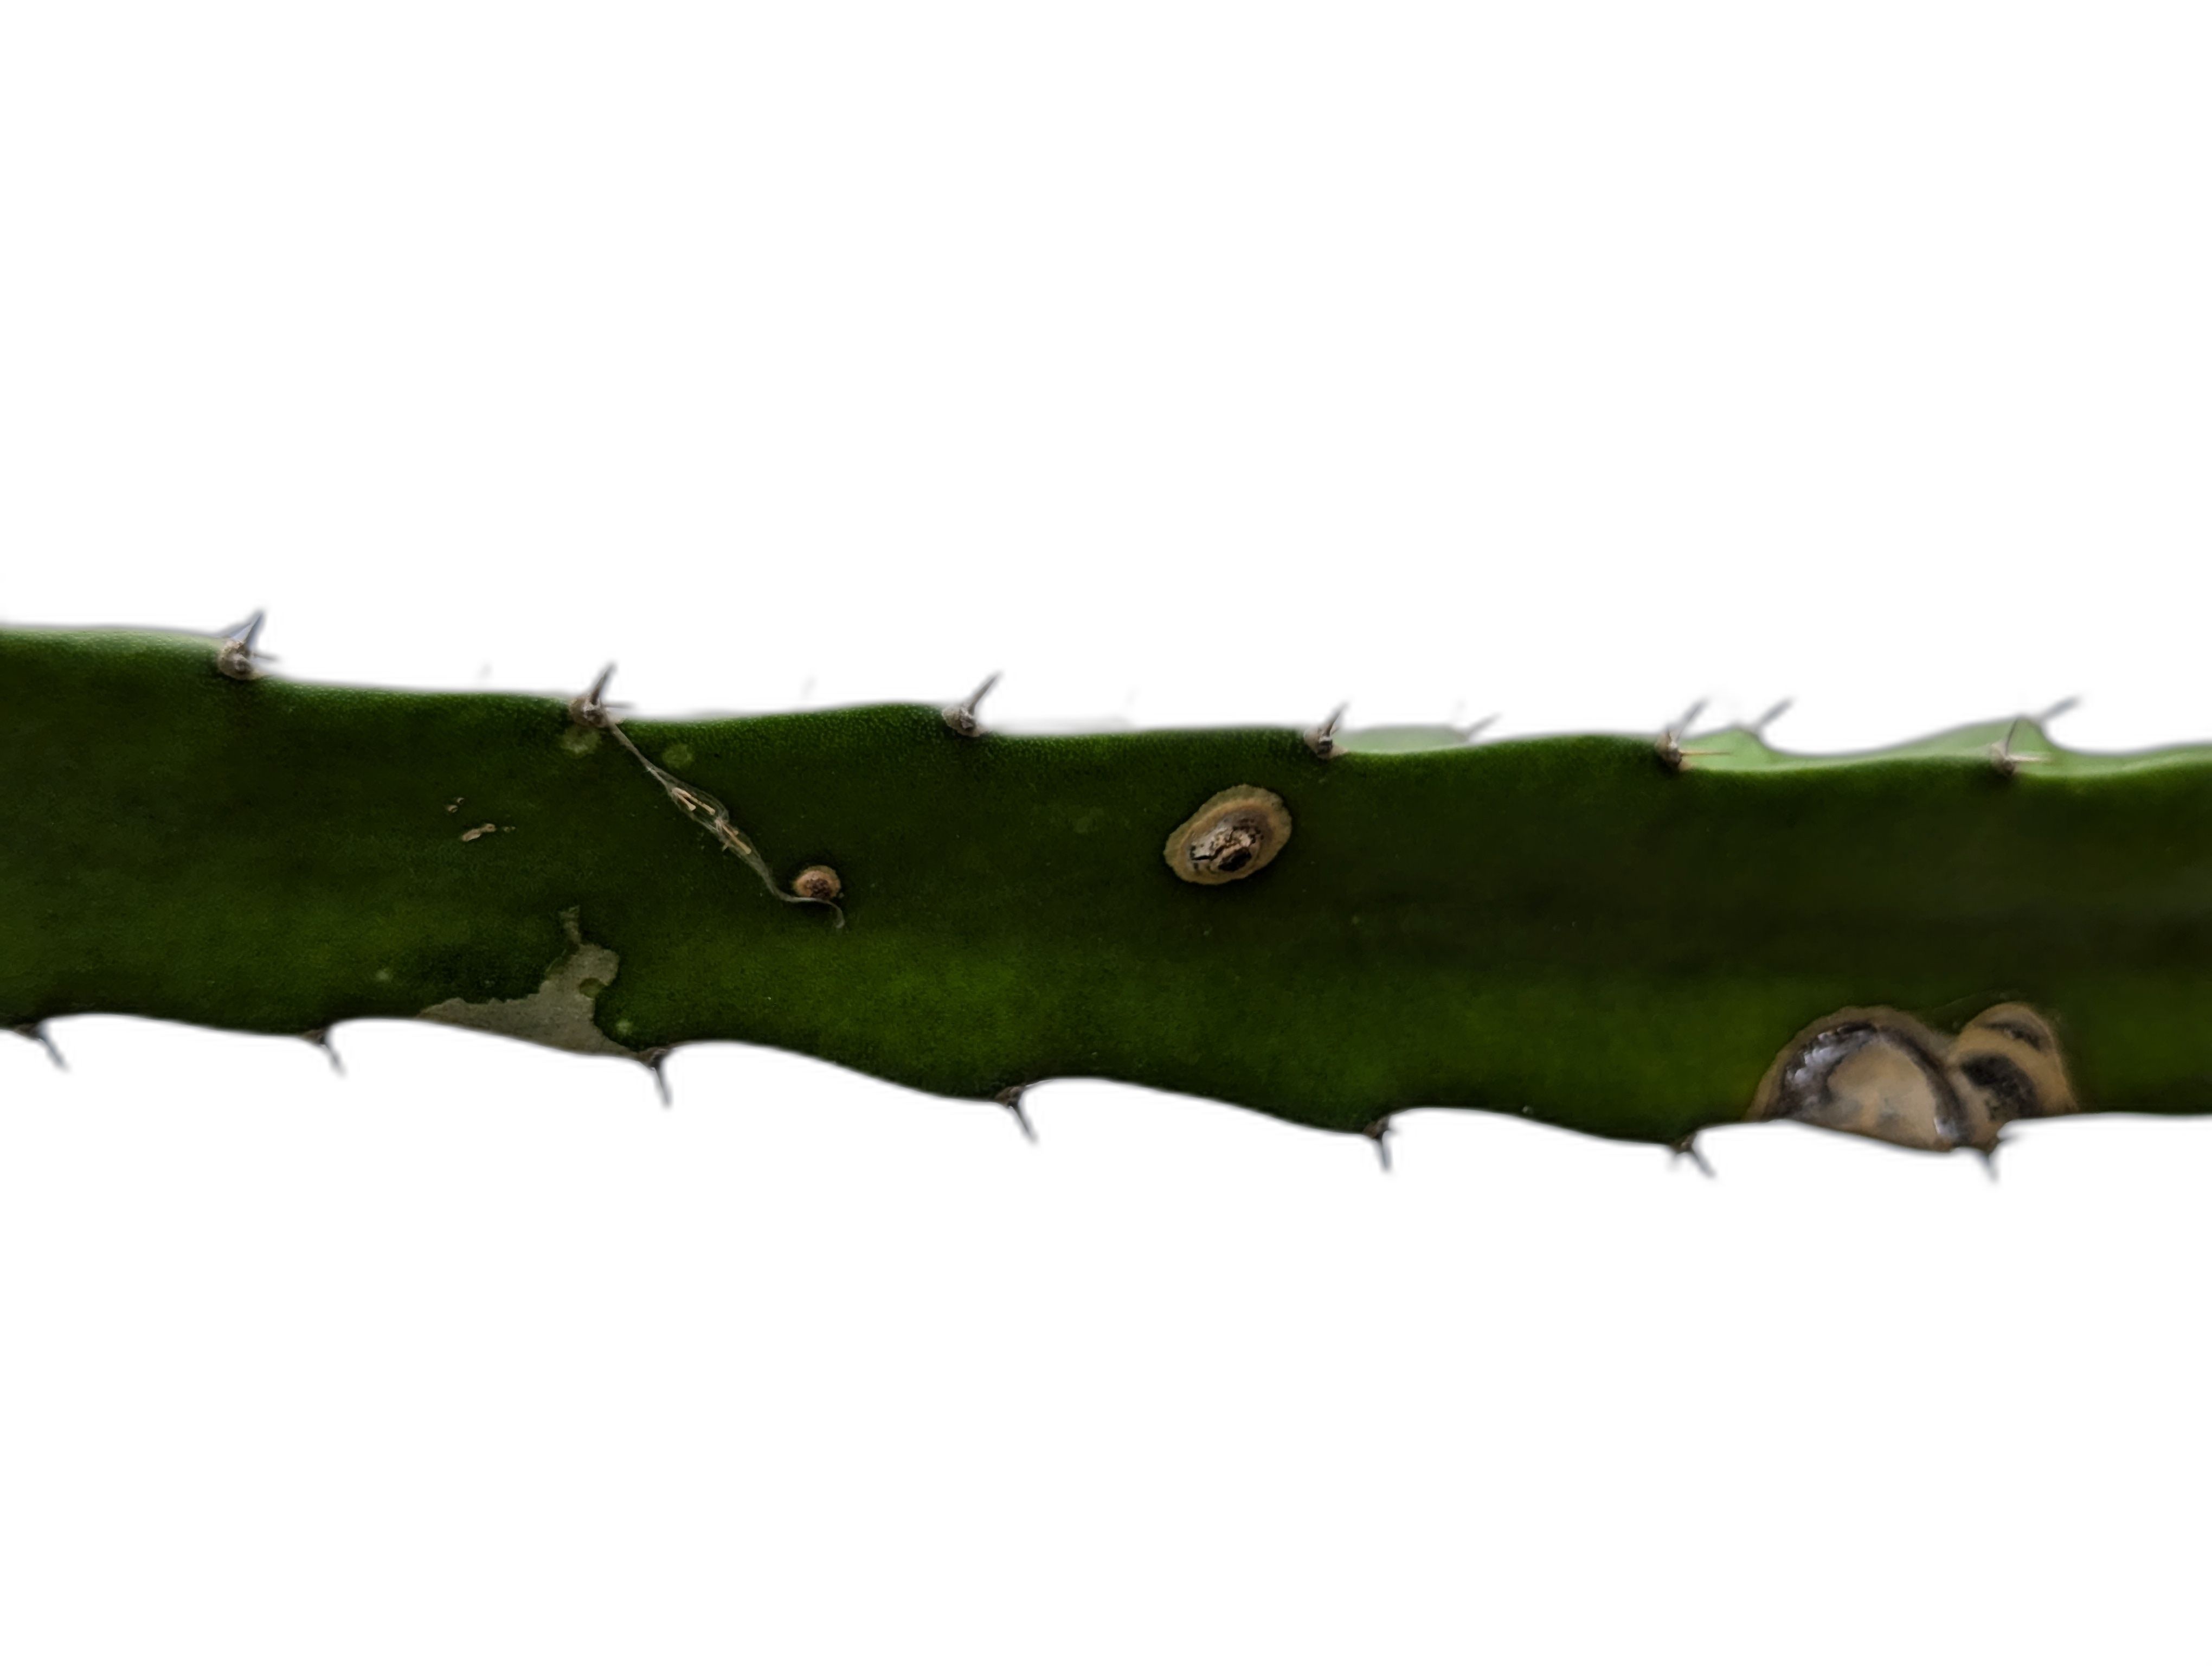
Label: Good leaf